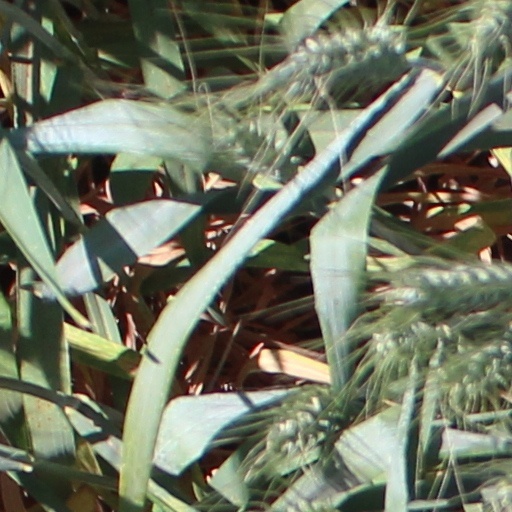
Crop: wheat